Southwestern United States

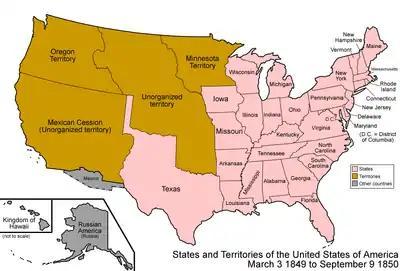
United States 1849–1850

In 1804 Spain divided the Provincia de las Californias, creating the province Alta California, which consisted primarily of what would become California, Nevada, Arizona, Colorado, Utah and New Mexico. In 1821 Mexico achieved its independence from Spain and shortly after, in 1824, developed its constitution, which established the Alta California territory, which was the same geographic area as the earlier Spanish province.